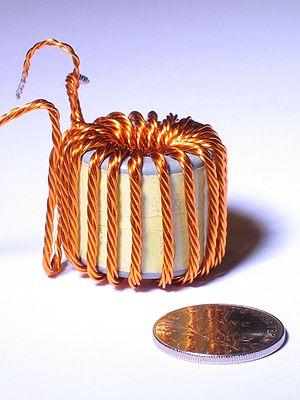
Un convertisseur Flyback est une alimentation à découpage, généralement avec une isolation galvanique entre l'entrée et la sortie. Son schéma de base est le même que celui d'un convertisseur Buck-Boost dans lequel on aurait remplacé l'inductance par un transformateur. Le convertisseur Flyback est probablement la structure la plus utilisée en industrie électronique. Il est généralement réservé aux applications de puissance réduite.